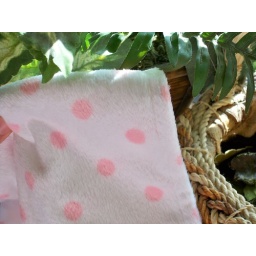
smooth minky dot Itty Bitty blanket.. perfect for stroller/ car rides and carring it around the house